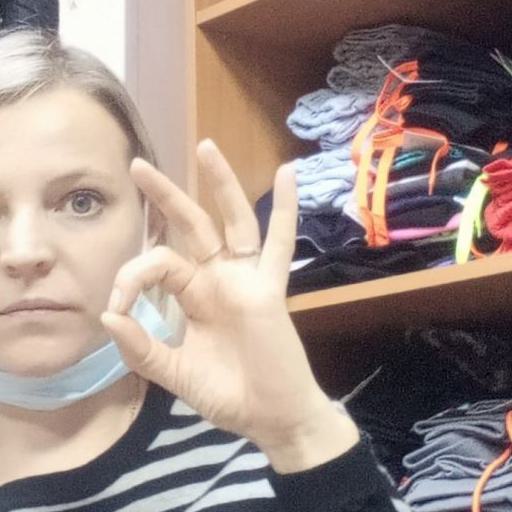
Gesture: ok